Bracondale Hill

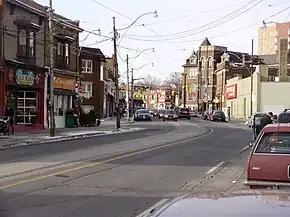
View of a commercial area in Bracondale Hill, from Vaughan Road and Ellsworth Avenue

The area is home to mostly large, early 20th century, single-family homes surrounding Hillcrest Park that overlook the city. Many multicultural restaurants and shops are located nearby on St. Clair West to the north, and on Davenport Road/Ossington Avenue to the southwest of the neighbourhood.